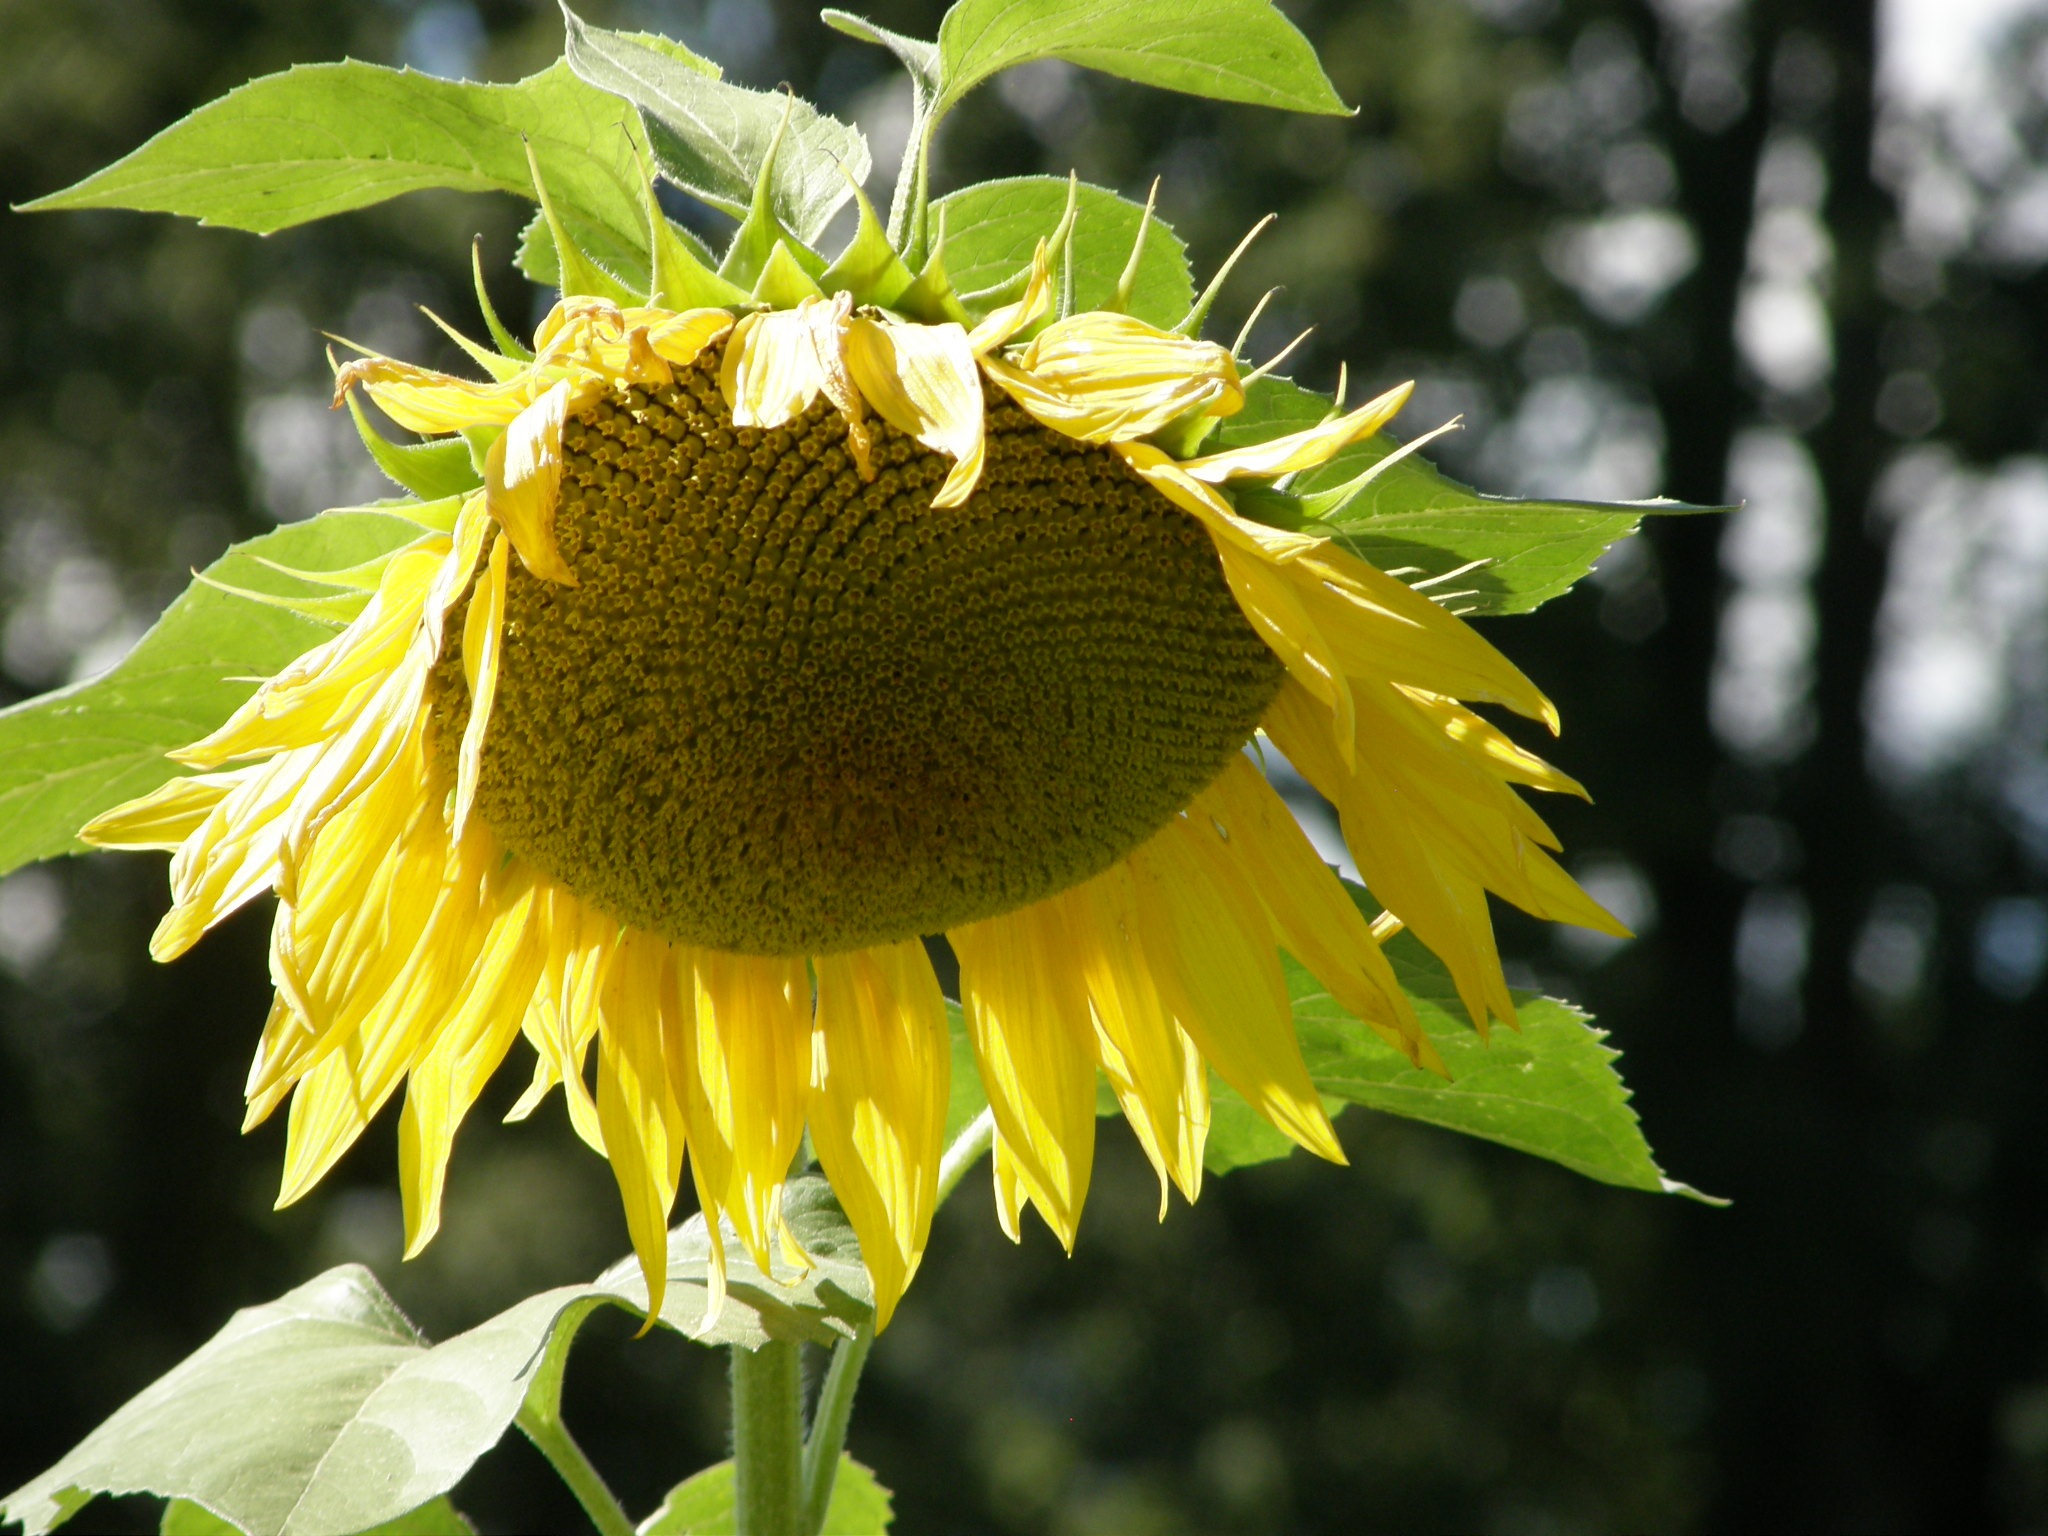
nature, plant, sun, leaf, flower, petal, botany, yellow, flora, sunflower, wildflower, macro photography, flowering plant, daisy family, sunflower seed, plant stem, land plant